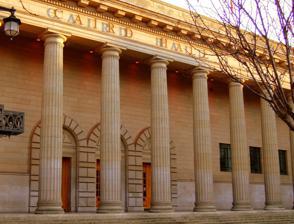
Building: Caird Hall
Country: United Kingdom
Year built: 1923
Concert hall in Dundee, United Kingdom Caird Hall Caird Hall facade from the City Square General information Type Concert hall Address City Square Dundee Country United Kingdom Coordinates 56°27′36″N 2°58′07″W / 56.4599°N 2.9687°W / 56.4599; -2.9687 Construction started 1914 Completed 1923 Inaugurated 26 October 1923 ; 101 years ago ( 1923-10-26 ) Renovated 1992 Owner Leisure and Culture Dundee Height 135 feet (41 m) Design and construction Architect(s) James Thomson Other information Seating capacity 2,300 Website [1] The Caird Hall is a concert auditorium located in Dundee , Scotland . It is a Category A listed building . History The site currently occupied by the building was occupied by a series of closes and tenements. The foundation stone for the building was laid by King George V and Queen Mary on 10 July 1914. It was designed by the town architect James Thomson , assisted by Vernon Constable, while the decorative plaster work was produced by H. H. Martyn & Company of Cheltenham , Gloucestershire, holders of the Royal Warrant. The building, which was named after its benefactor, the jute baron, Sir James Caird , was officially opened by the Prince of Wales on 26 October 1923. The hall's pipe organ was built in 1923 by Harrison & Harrison , who also completed a restoration in 1992. 20th century Throughout the 20th century, the Caird Hall hosted an impressive array of concerts that cemented its place in Scotland's live music scene. One of the Caird Hall's most notable performances came from The Beatles who performed at the venue in 1963 and 1964. The Beatles' 1963 concert in Dundee at the Caird Hall was where the term " Beatlemania " was coined by promotor Andi Lothian. Throughout the 1970s, Deep Purple , David Bowie , Led Zeppelin , Elton John , Iron Maiden , The Who , Queen , The Clash and AC/DC were some of the notable acts that performed at the hall. The 1980s saw Ozzy Osbourne , Thin Lizzy , UB40 , Duran Duran , Simple Minds and U2 all perform at the Caird Hall, whilst Morrissey, The Stranglers, Bjork , Radiohead and Travis took to the stage in the 1990s. 21st century Acts who have performed at the Caird Hall throughout the 21st century include Bryan Adams , Kasabian , Stereophonics , Royal Blood , as well as home acts such as The View and DJ Hannah Laing who performed sell out shows in 2023. During the COVID-19 pandemic , the Caird Hall was used as mass vaccination centre operated by NHS Tayside. It opened on 2 February 2021 and closed on 20 September 2021, completing 135,000 vaccinations. The Hall celebrated the 100th anniversary of its opening in October 2023 with an exhibition celebrating its history. Annual events The venue has a capacity of 2,300 fully seated, but can be subdivided or converted to standing where required. The hall is used for graduation ceremonies from the University of Dundee , the University of Abertay Dundee and Dundee and Angus College , as well as other significant university events. The Royal Scottish National Orchestra opened its 2019/20 season at the Caird Hall in October 2019. In popular culture The exterior of Caird Hall was used as a location during the filming of the Alan Bennett scripted An Englishman Abroad in 1983. It was decorated with placards of communist leaders, to take the part of a theatre in Moscow. References